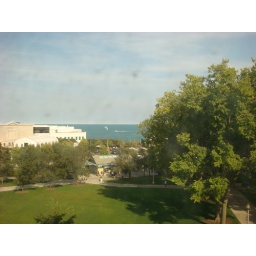
View of the lake from a window in the dino exhibit.